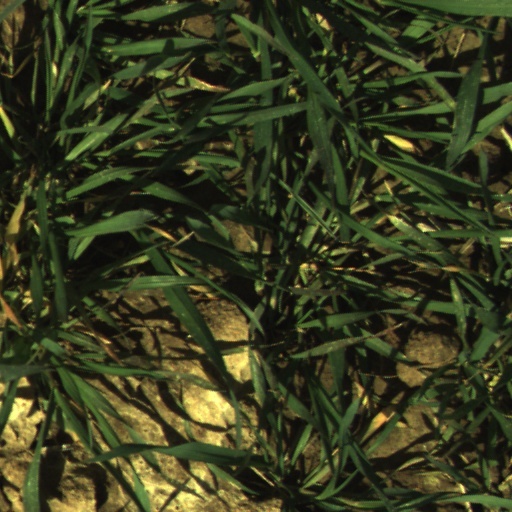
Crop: wheat